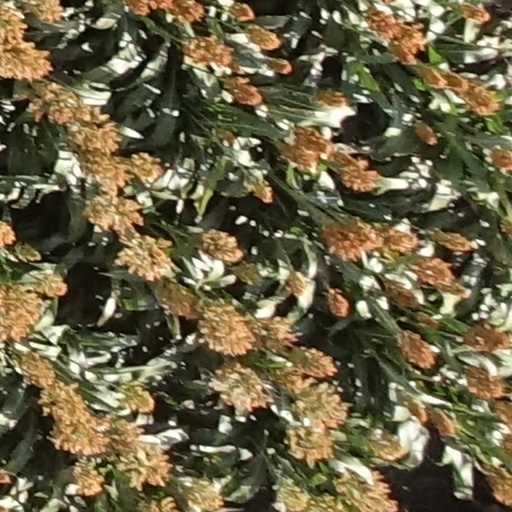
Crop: sorghum